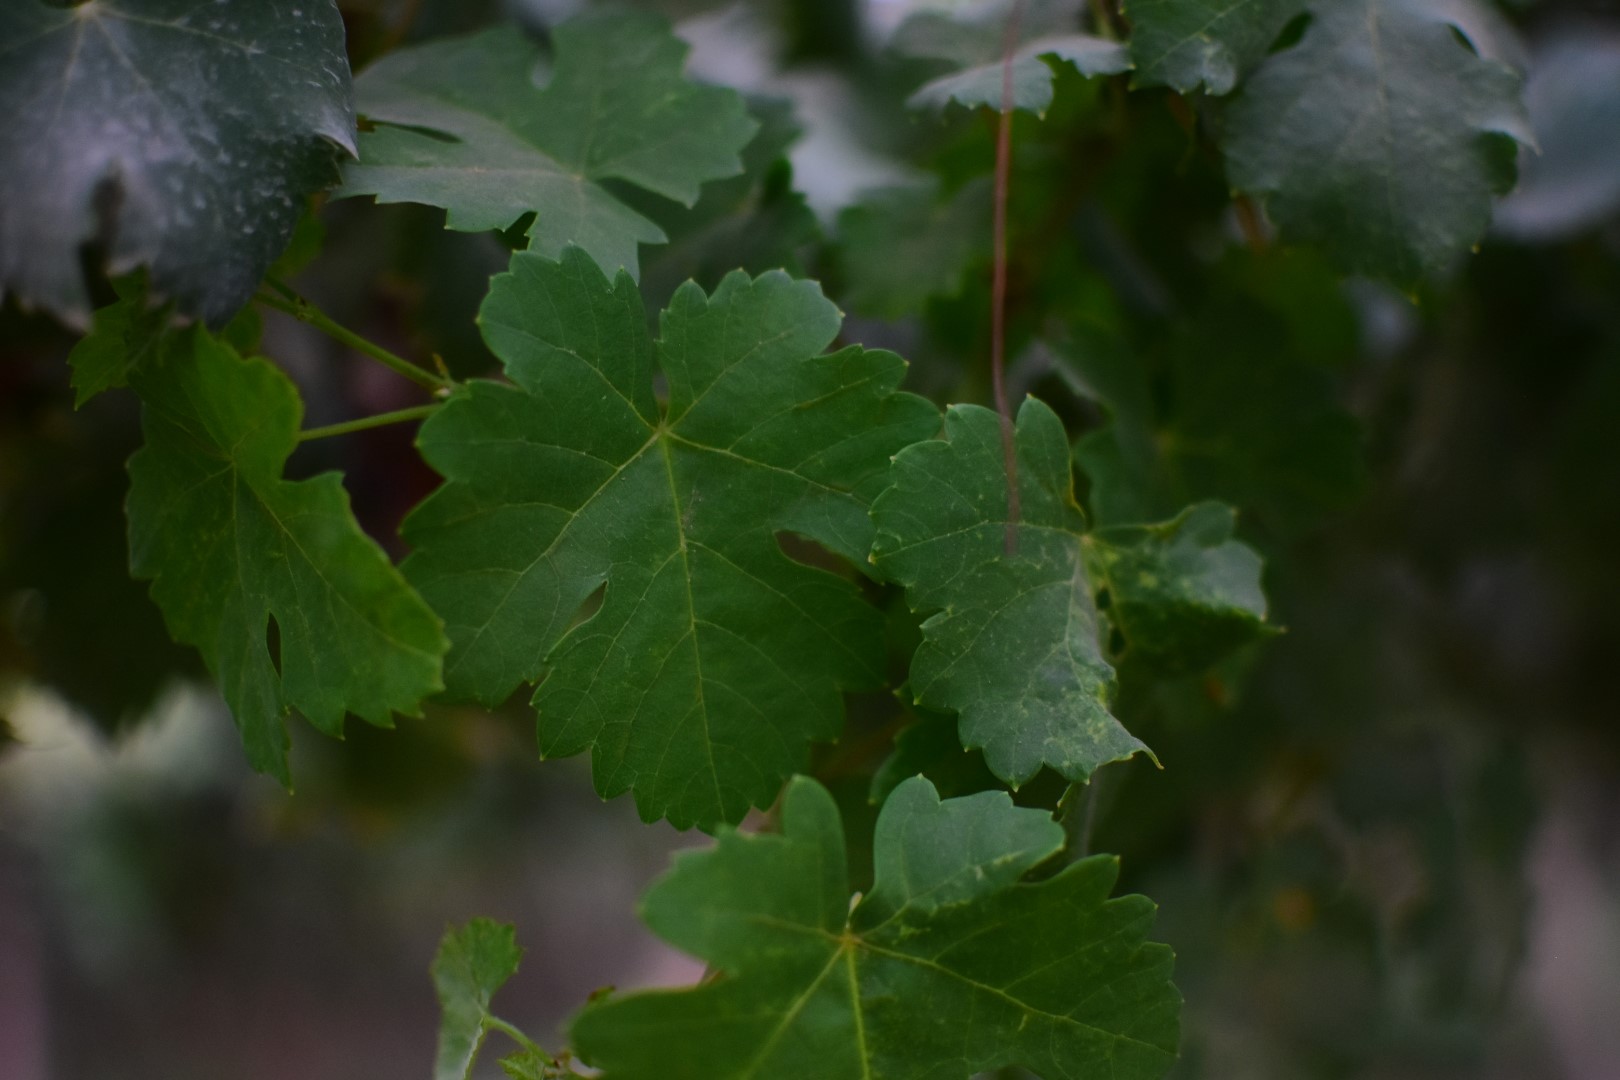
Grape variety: Shdah